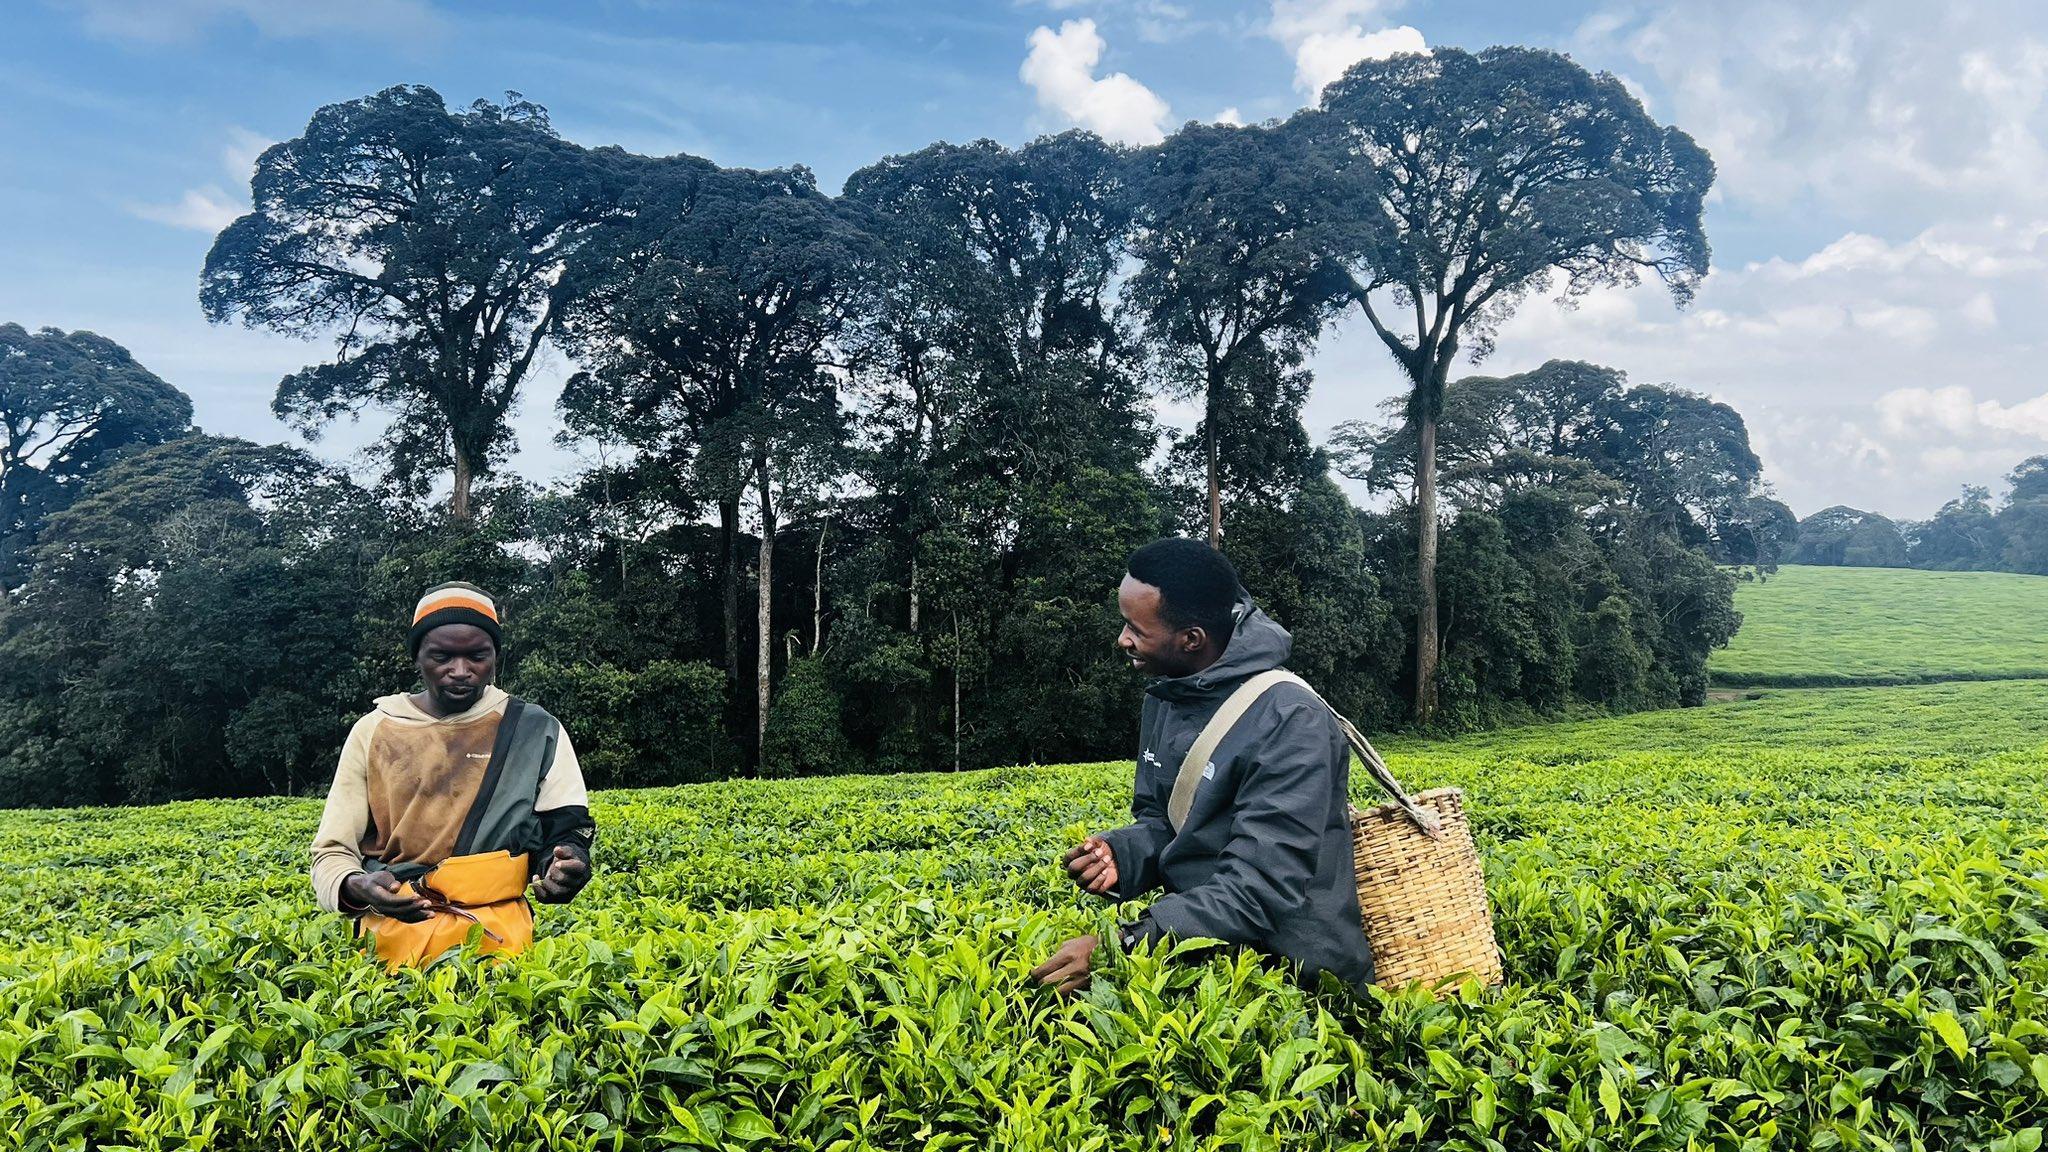
Katika shamba la chai wakulima wawili ambapo mmoja amebebelea kikapo mgongoni mwake, akiwa anavuna majani ya chai yaliyokomaa tayari kupelekwa kiwandani, na pia majani ya chai ni mojawapo ya zao la kibiashara ambalo hutumuka na watu wengi.